Via Salaria

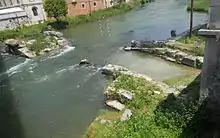
Remains of the Roman bridge over Velino river in Rieti

It eventually ran from Rome (from Porta Salaria of the Aurelian Walls) to "Castrum Truentinum" (Porto d'Ascoli) on the Adriatic coast, a distance of 242 km. The road also passed through Reate (Rieti) and Asculum (Ascoli Piceno).